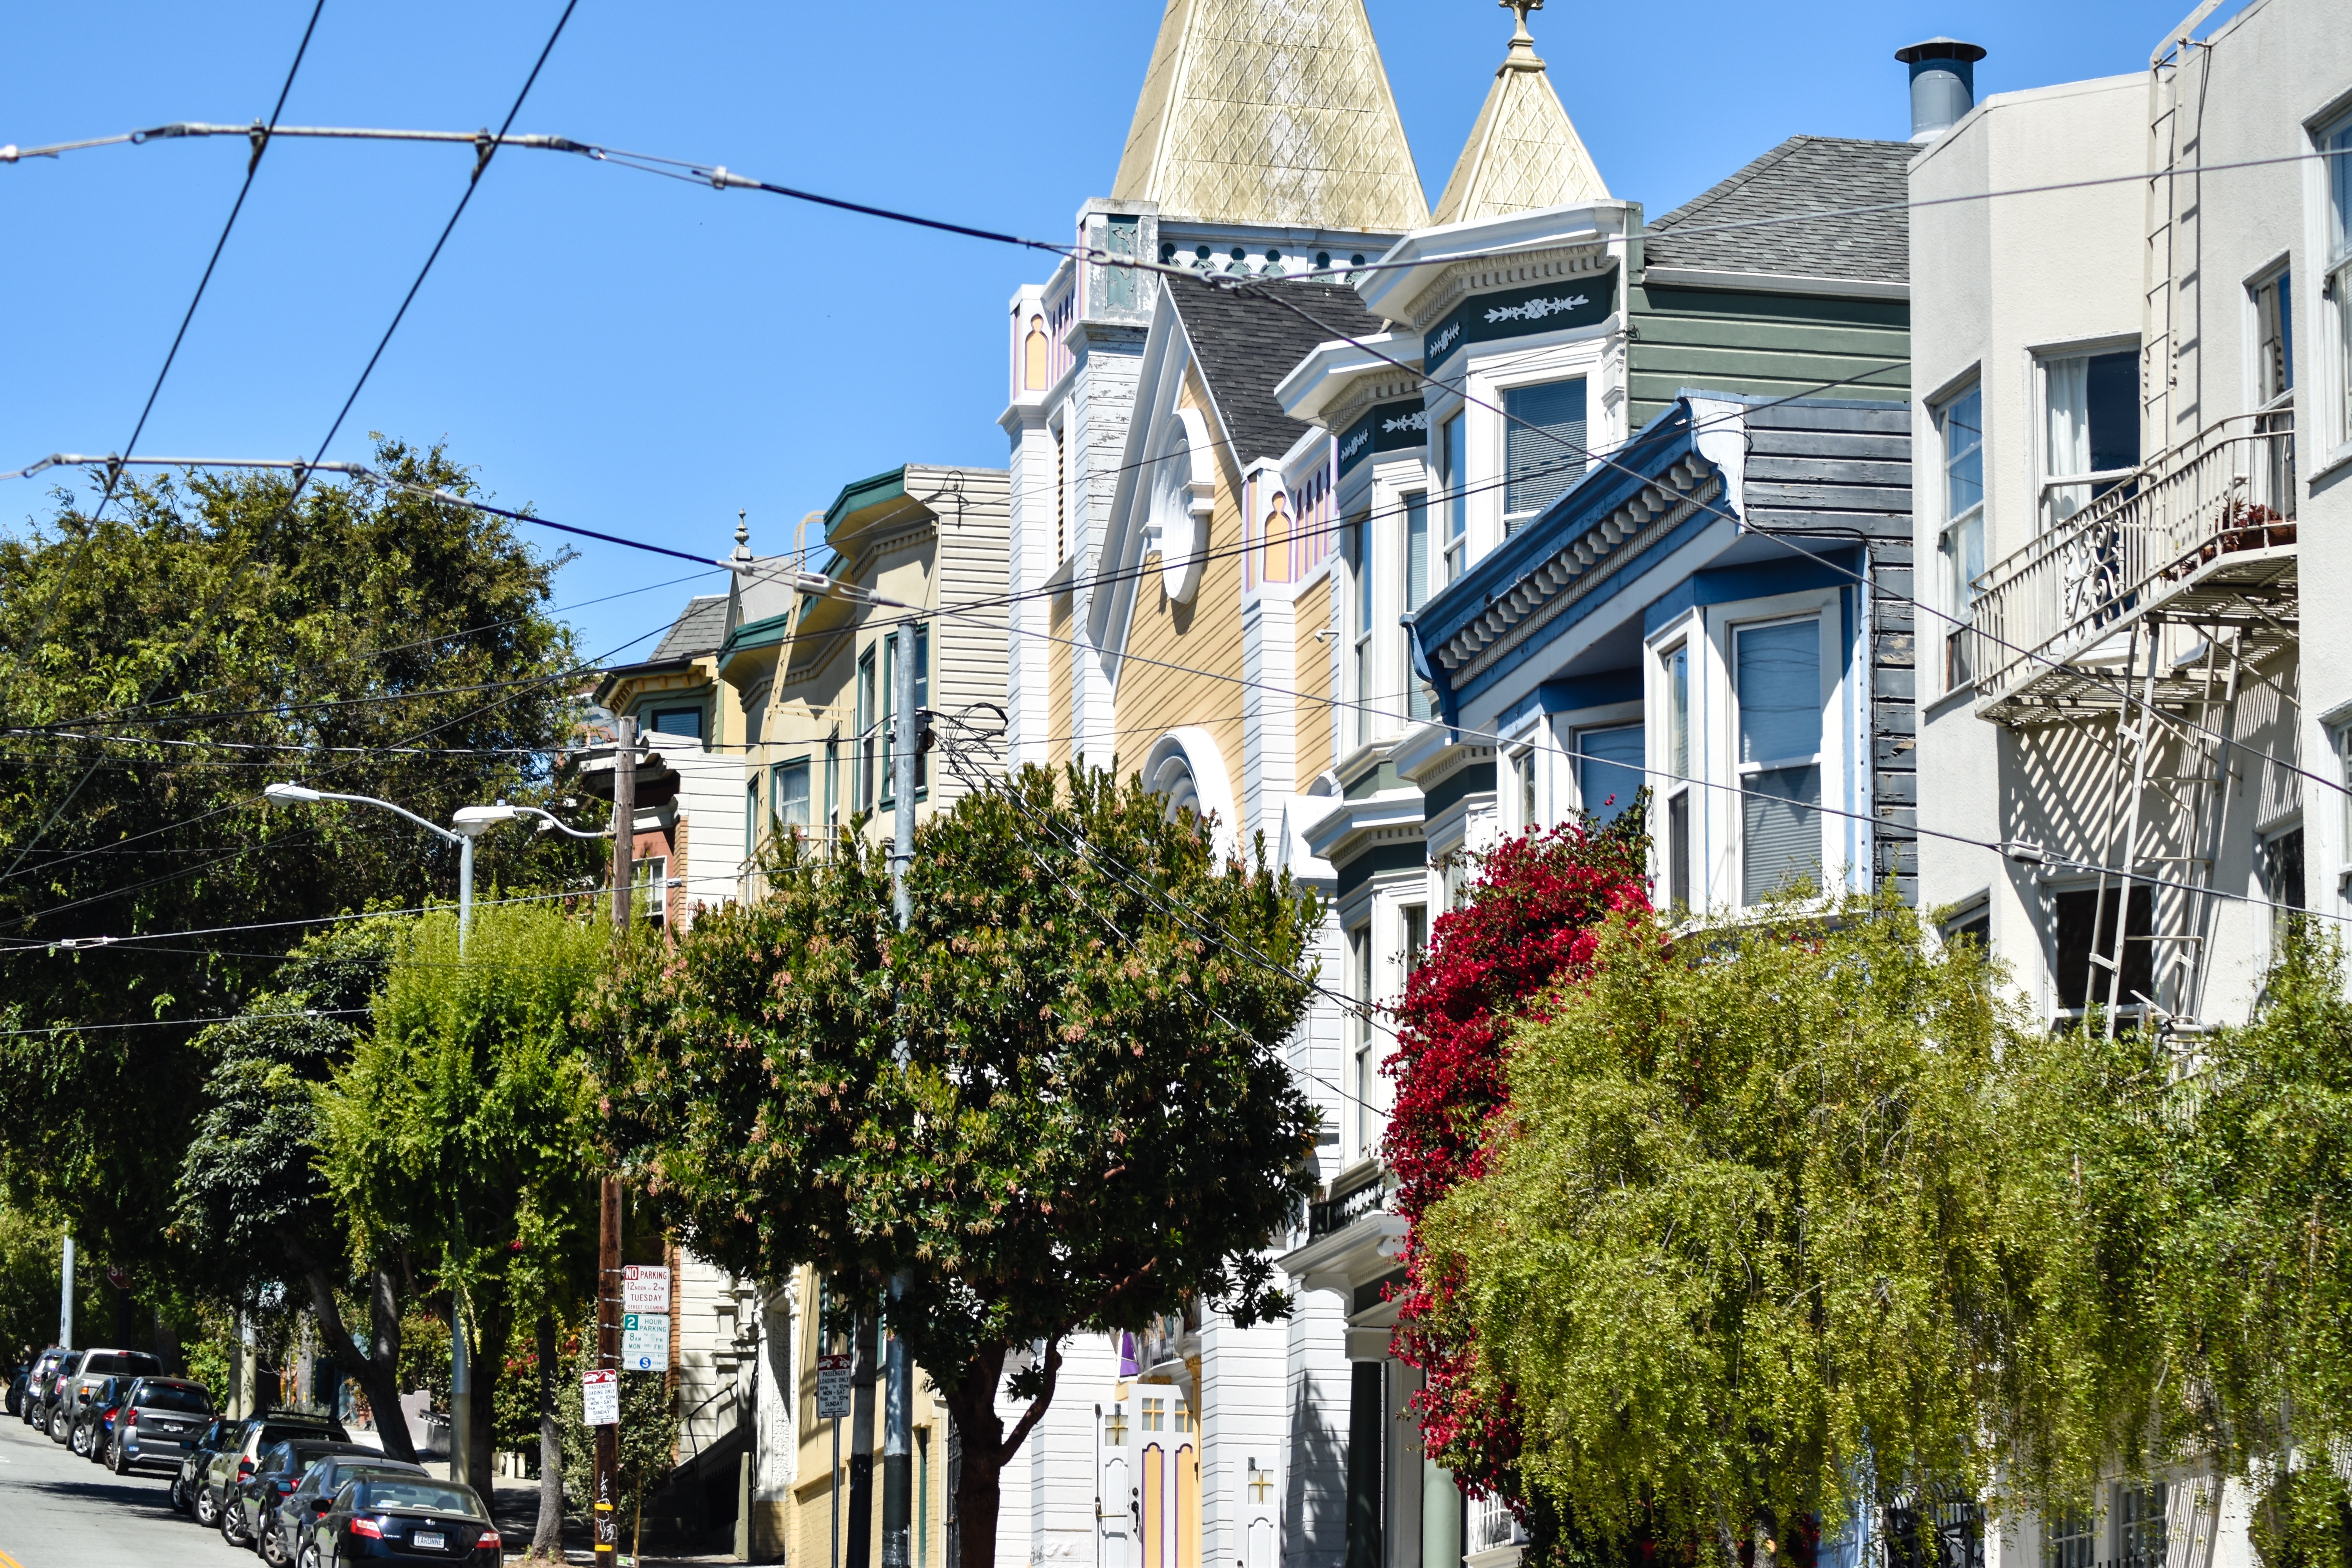
tree, architecture, road, street, town, city, cityscape, downtown, facade, tourism, neighbourhood, urban area, residential area, human settlement